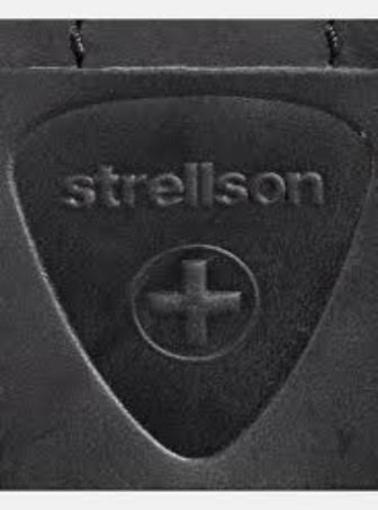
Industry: Clothes